Stuart Naylor

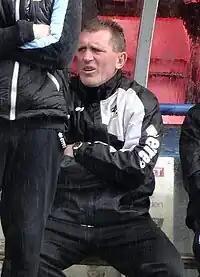
Naylor with Bristol Rovers in 2016

Stuart William Naylor (born 6 December 1962) is an English professional football coach and former player.